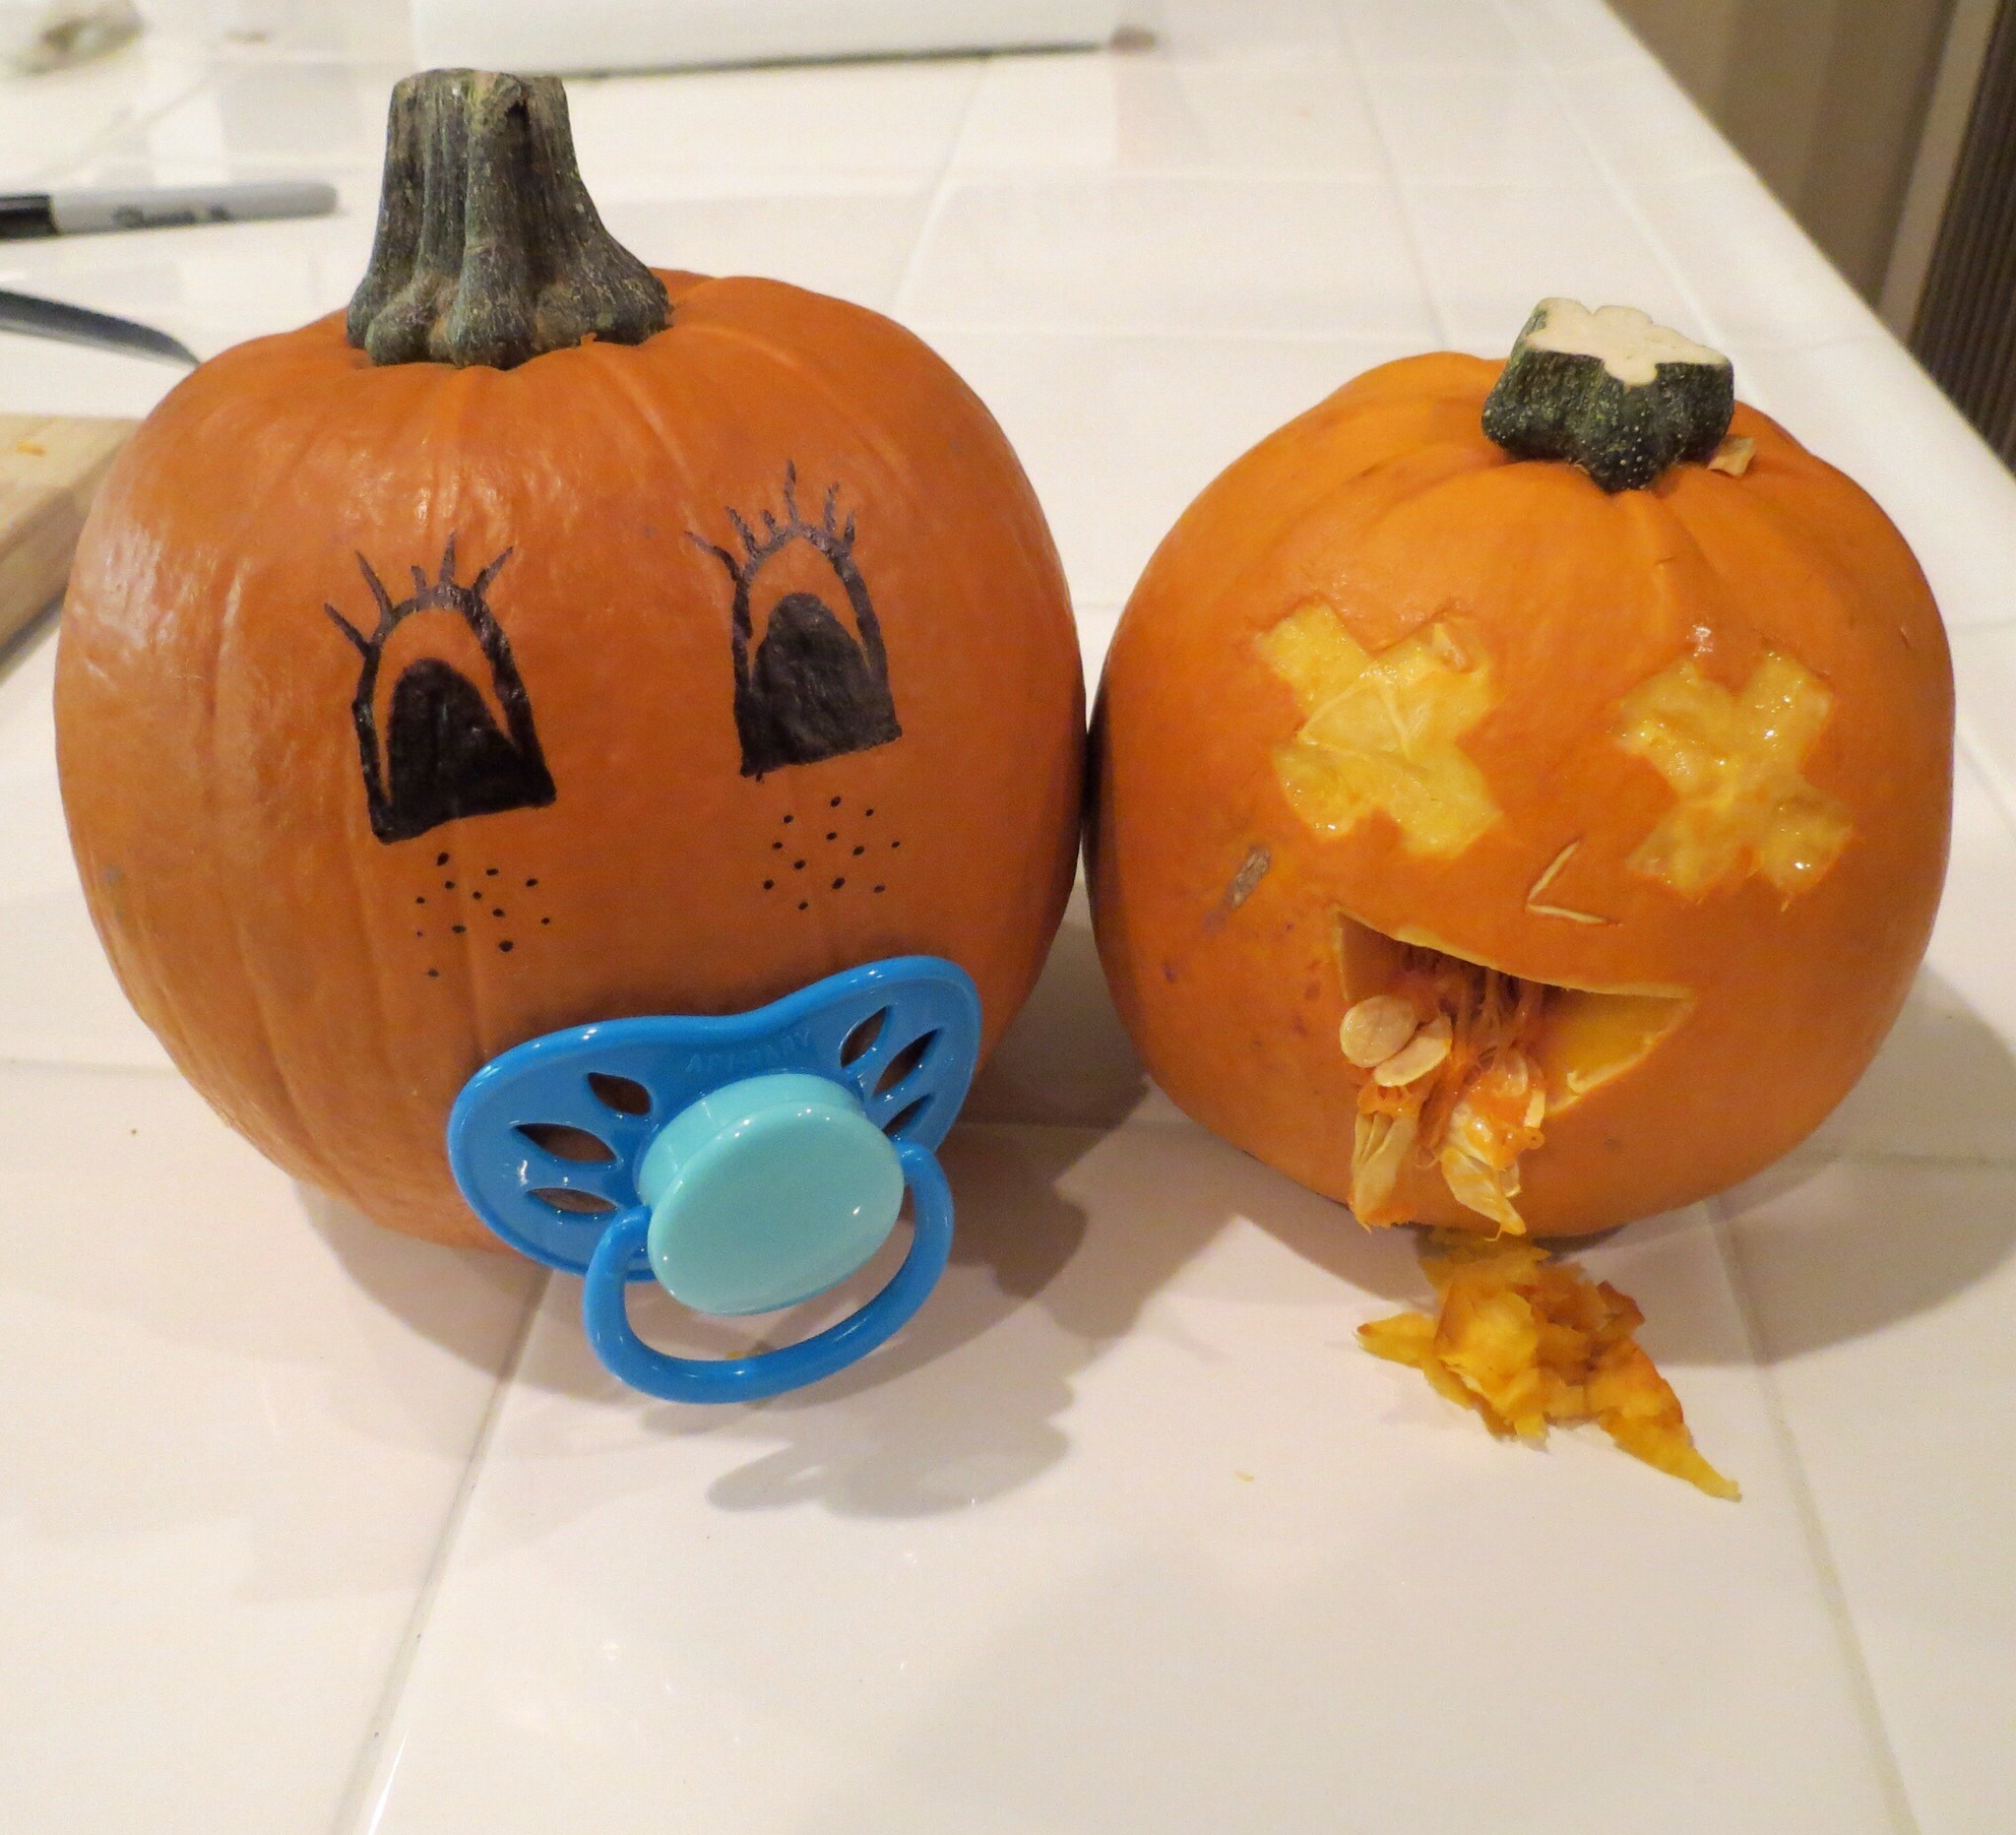
celebration, decoration, lantern, produce, pumpkin, halloween, baby, jack o lantern, carved, calabaza, jack, pacifiers